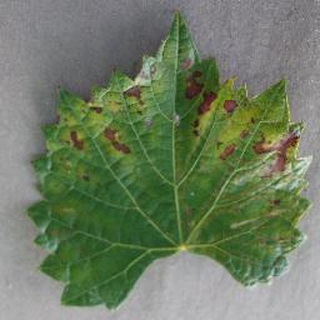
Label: grape_esca_black_measles